Brahmana

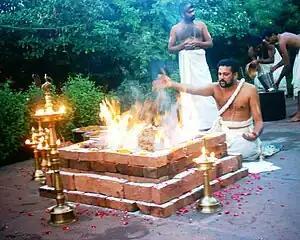

The Brahmanas (Sanskrit: , IAST: "Brāhmaṇam") are Vedic śruti works attached to the Samhitas (hymns and mantras) of the Rig, Sama, Yajur, and Atharva Vedas. They are a secondary layer or classification of Sanskrit texts embedded within each Veda, which explain and instruct on the performance of Vedic rituals (in which the related Samhitas are recited). In addition to explaining the symbolism and meaning of the Samhitas, Brahmana literature also expounds scientific knowledge of the Vedic Period, including observational astronomy and, particularly in relation to altar construction, geometry. Divergent in nature, some Brahmanas also contain mystical and philosophical material that constitutes Aranyakas and Upanishads.